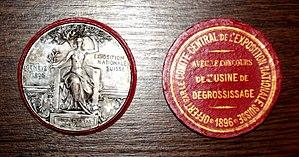
Médaille en argent offerte à la Société genevoise d'utilité publique (SGUP) lors de l'Exposition nationale de 1896. Conservée aux Archives d'État de Genève.
La Société genevoise d’utilité publique a été fondée en janvier 1828 à la suite d’une invitation de la Société suisse d’utilité publique, créée le 15 mai 1810, à Zurich. Elle s’attache dès lors aux questions d’intérêt public à Genève, aussi bien sur le plan spirituel que matériel.